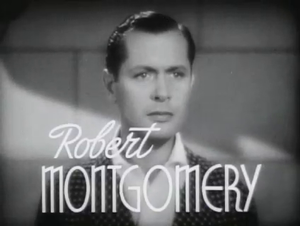
Nanette a trois amours est un film américain réalisé par Richard Thorpe, sorti en 1938.